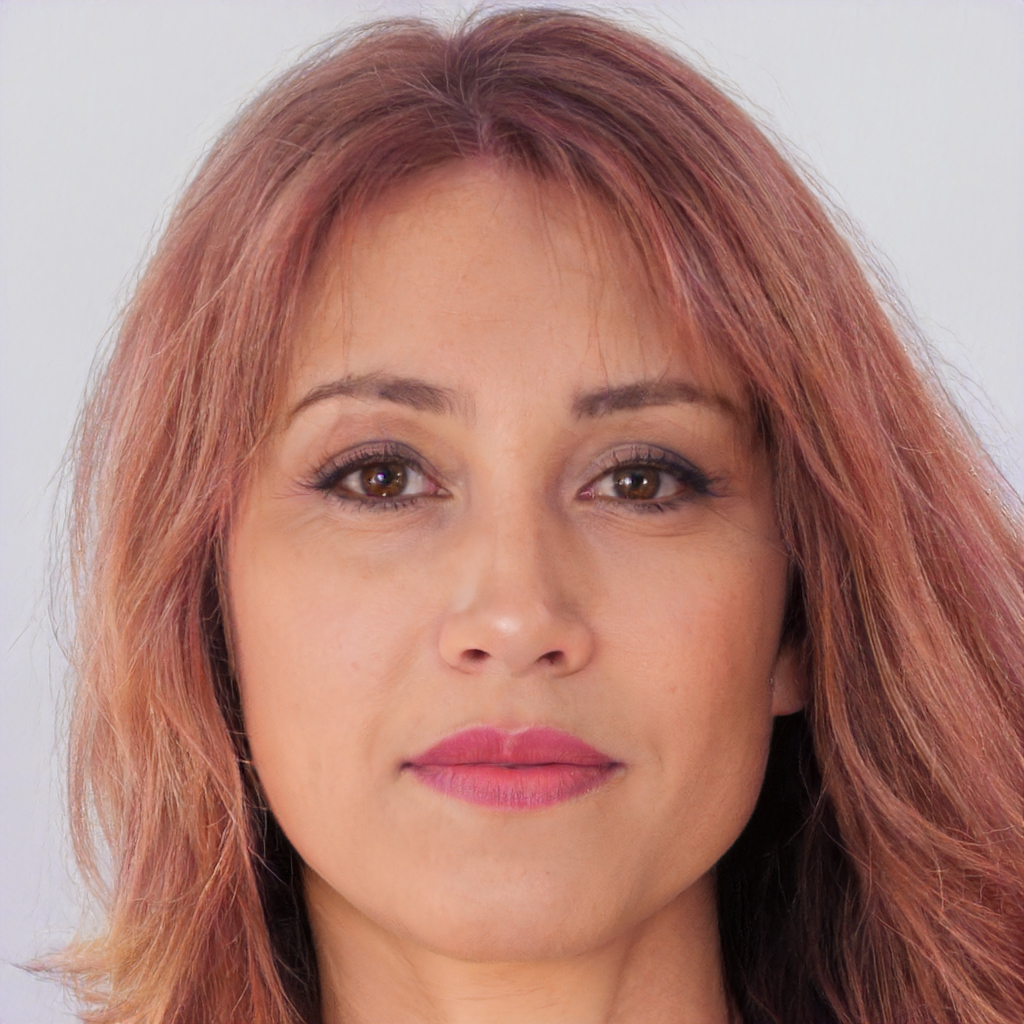
Gender: Female